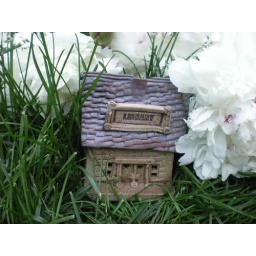
It looks so cute nestled in the white peonies.